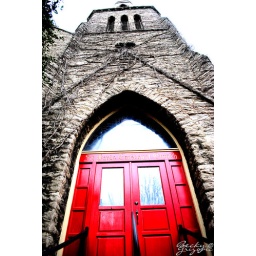
Vibrant red doors of an Episcopal church in Newport, KentuckyThe vines climbing the building offer interest.